Penitente Hermandad de Jesús Yacente

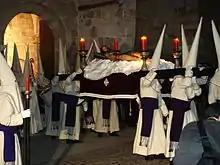
Image or Lying Jesus

The procession starts at 11 pm Holy Thursday and is inspired by the burial of a poor man in a Zamora's village: Jesus' body is covered with a shroud and is led to the grave in a simple stretcher, accompanied by its neighbors in complete silence, broken only by the bells of the viaticum and the slight tapping of the torches on the ground.